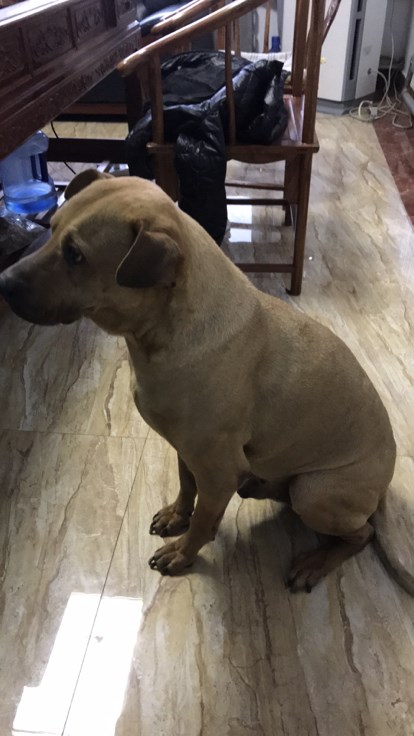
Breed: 3580-n000122-Labrador_retriever